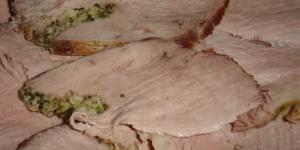
carne mechada al ajillo